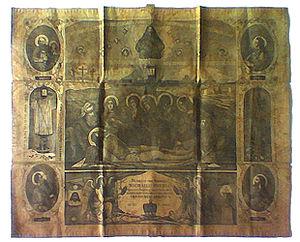
Un antimension est un des plus importants instruments de culte dans le rite byzantin. C'est une pièce de tissu de lin ou de soie, de 50 à 60 cm de largeur, sur lequel peuvent être figurés les instruments de la Passion, l'ensevelissement du Christ, la descente de Croix, les quatre Évangélistes, etc. Il comporte aussi diverses inscriptions relatives à la Passion.